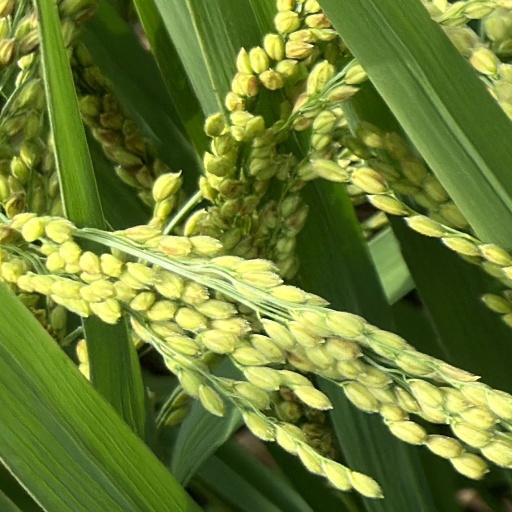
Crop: rice